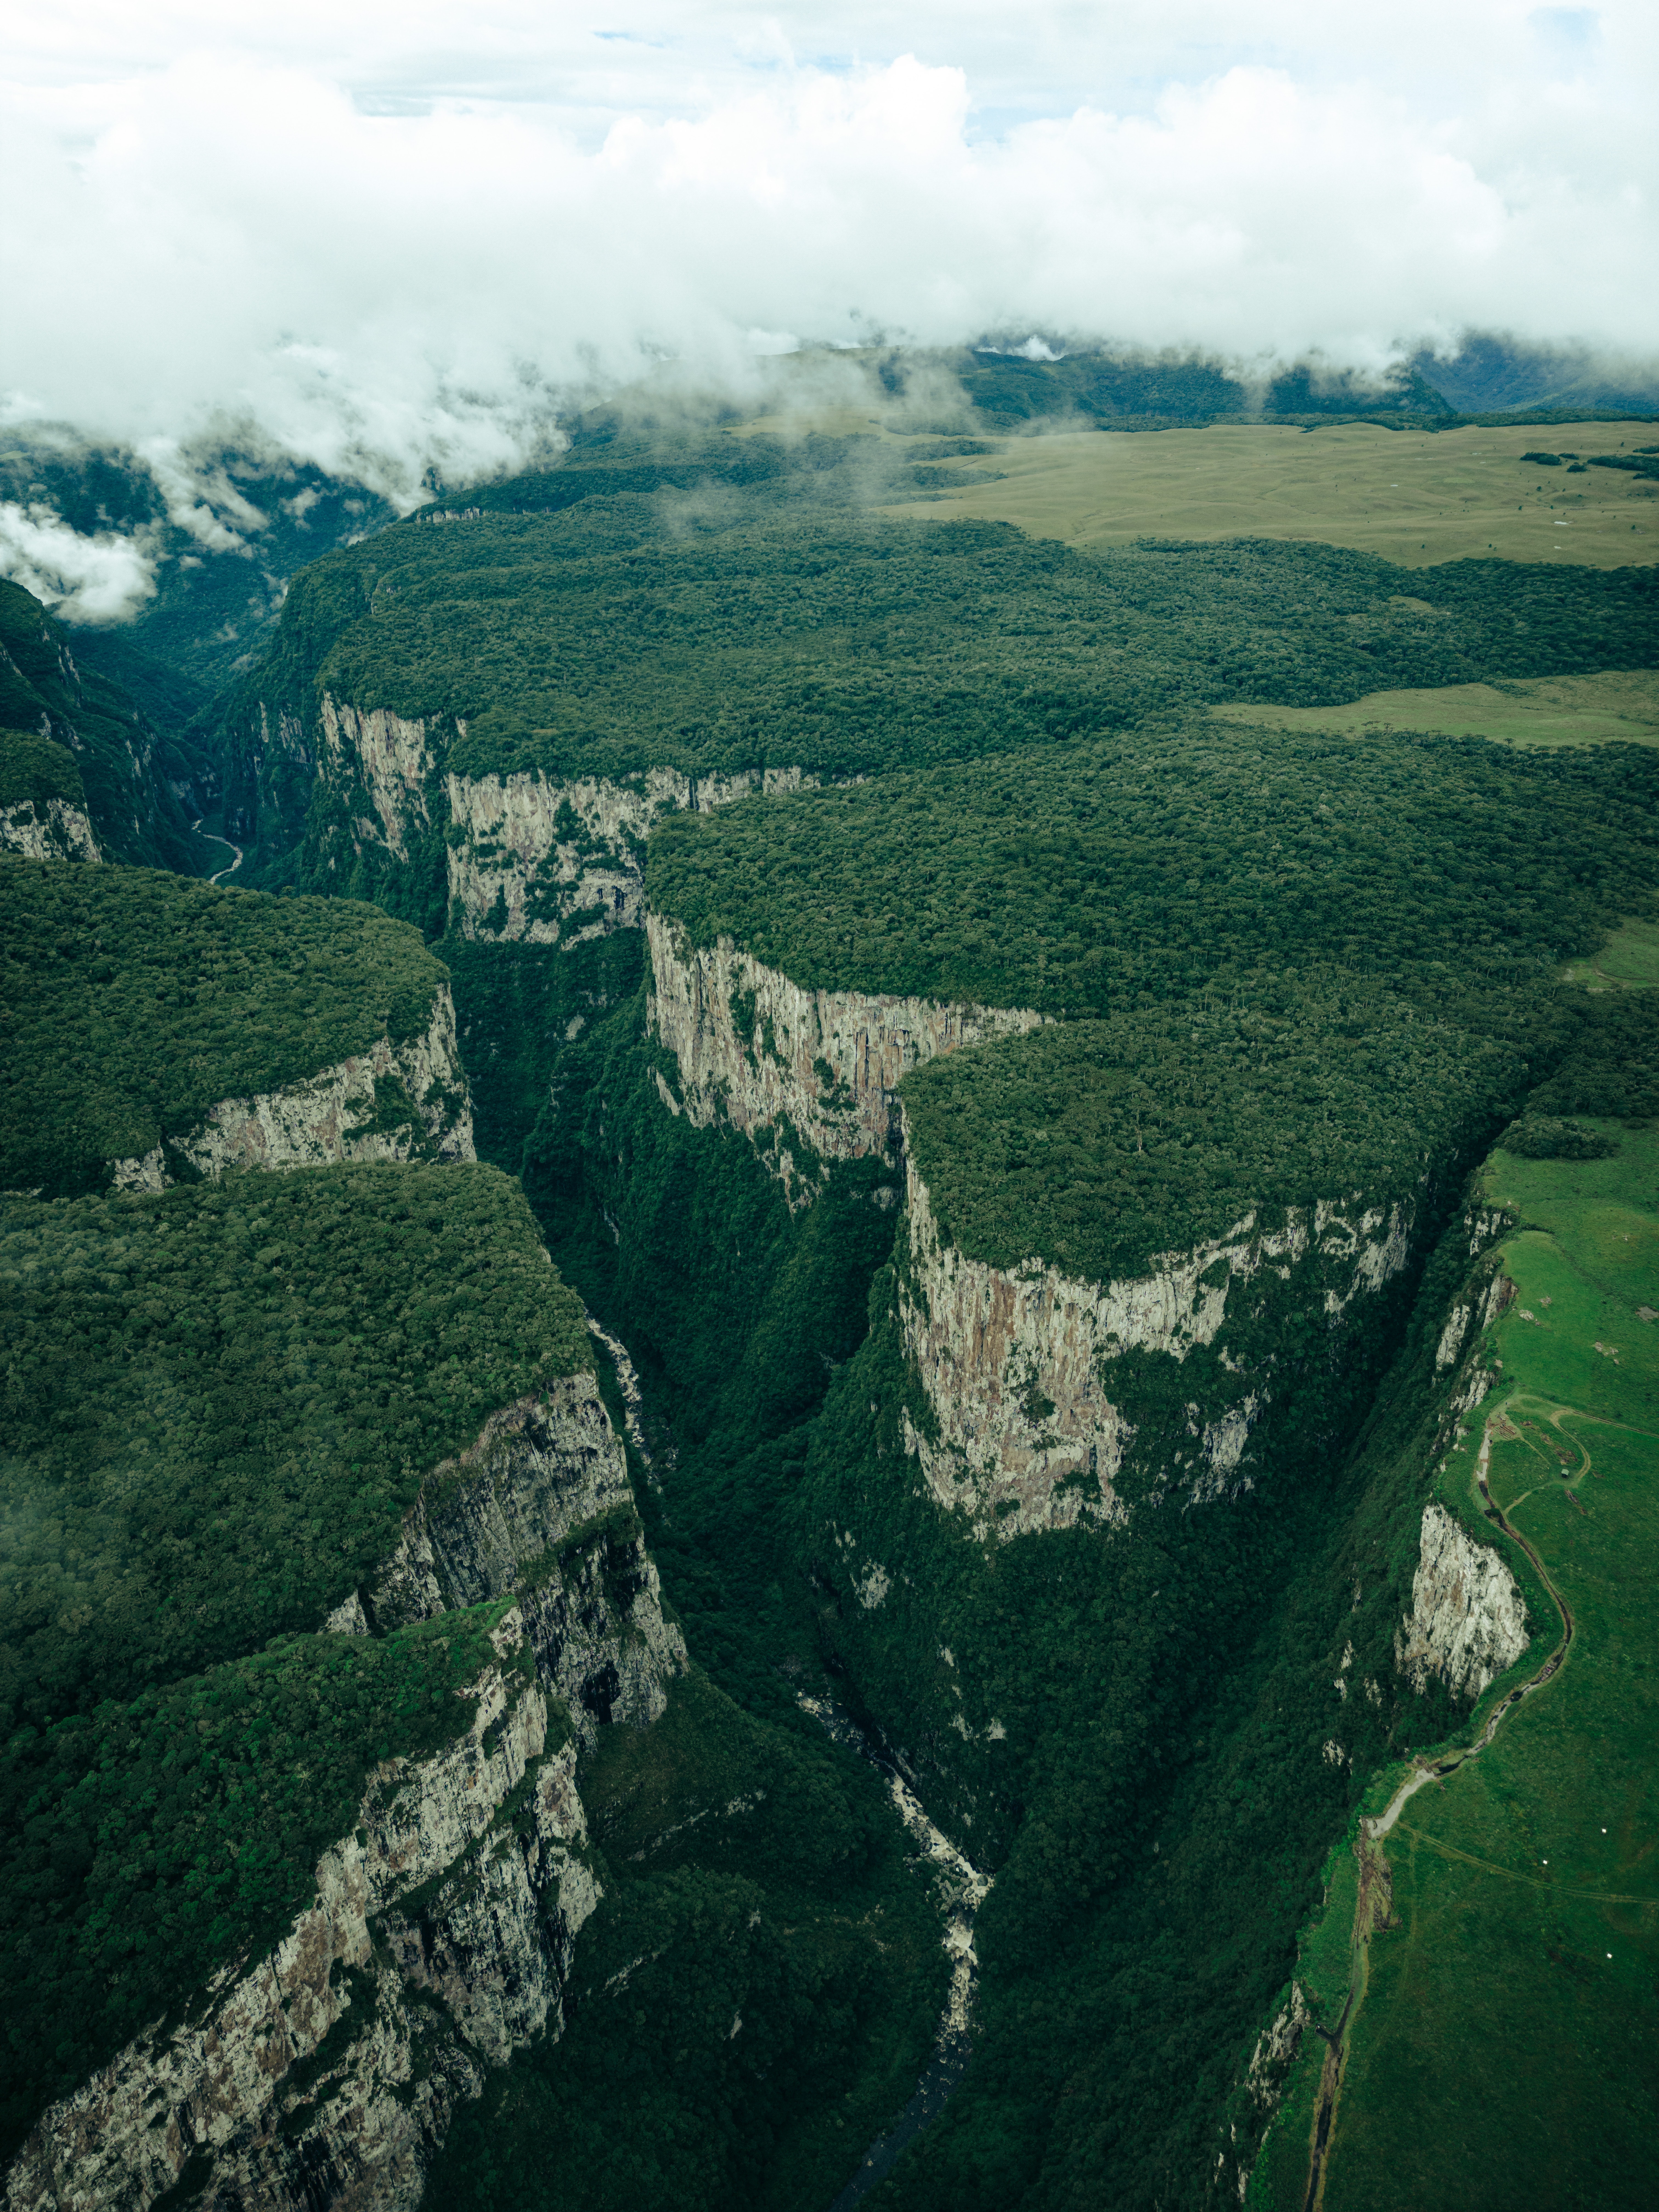
natural, cloud, sky, mountain, world, natural landscape, cumulus, landscape, formation, bedrock, outcrop, hill, grassland, valley, plateau, mountain range, plant, klippe, escarpment, bird's eye view, forest, fell, hill station, massif, rock, fault, ridge, badlands, intrusion, batholith, cliff, horizon, tree, summit, aerial photography, chaparral